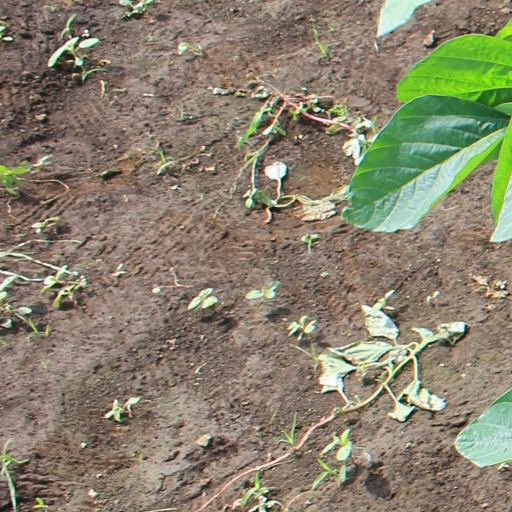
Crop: soybean